Nicolas Roeg

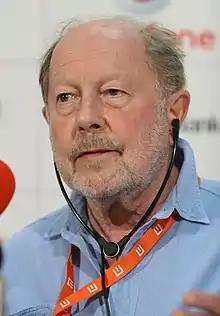
Roeg at the 43rd Karlovy Vary International Film Festival in 2008

Nicolas Jack Roeg (15 August 1928 – 23 November 2018) was an English film director and cinematographer, best known for directing "Performance" (1970), "Walkabout" (1971), "Don't Look Now" (1973), "The Man Who Fell to Earth" (1976), "Bad Timing" (1980) and "The Witches" (1990).